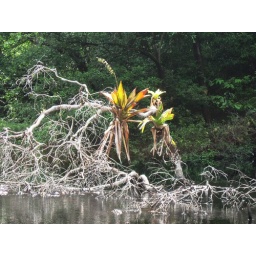
Bromeliad on a fallen tree in the river